The Other Woman (1954 film)

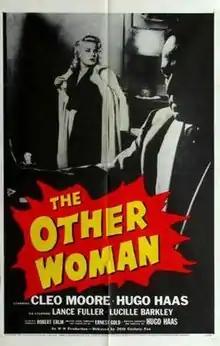
Theatrical release poster

The Other Woman is a 1954 American film noir written, directed and produced by Hugo Haas. Haas, Cleo Moore and John Qualen starred in the film.